Kave (Finnish mythology)

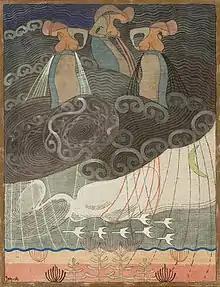
"Origin of Iron" by Joseph Alanen (1910–1912).

While Kave exists as a proper noun, its plural is also used to refer to a group of goddesses. In multiple poems, a Luonnotar trio also appears, which some researchers have connected to the Norse Norns, although luonnottaret's domain (nature) differs from that of the Norns. This trio is, for alliteration, sometimes also called a duo ("kaksi kavetta") or a quartet ("neljä neittä"). A luonnotar trio is said to have milked from their breasts the milk that was made into iron (origin of iron), to have harvested a meadow the hays of which were burned (resulting in the Great Oak), and to have warned Lemminkäinen against going to Pohjola. The birch was made by the luonnotar trio; one rune even says humans were created by Kave, God, [and] the luonnotar trio.